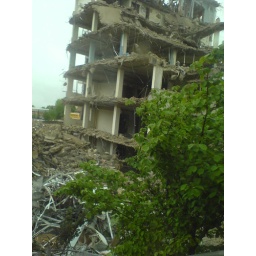
Demolition in South Harrow. Taken from bus window with crappy phone camera on way to work.